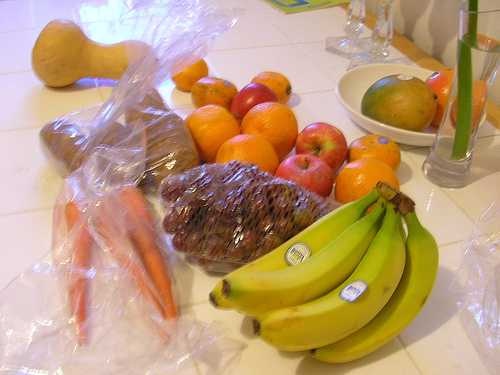
Label: Banana